Ryot Covered Bridge

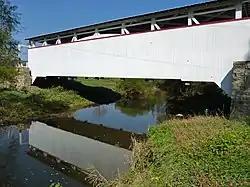
The bridge in October 2010

The Ryot Covered Bridge is an historic, American wooden covered bridge that is located in West St. Clair Township in Bedford County, Pennsylvania.